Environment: real
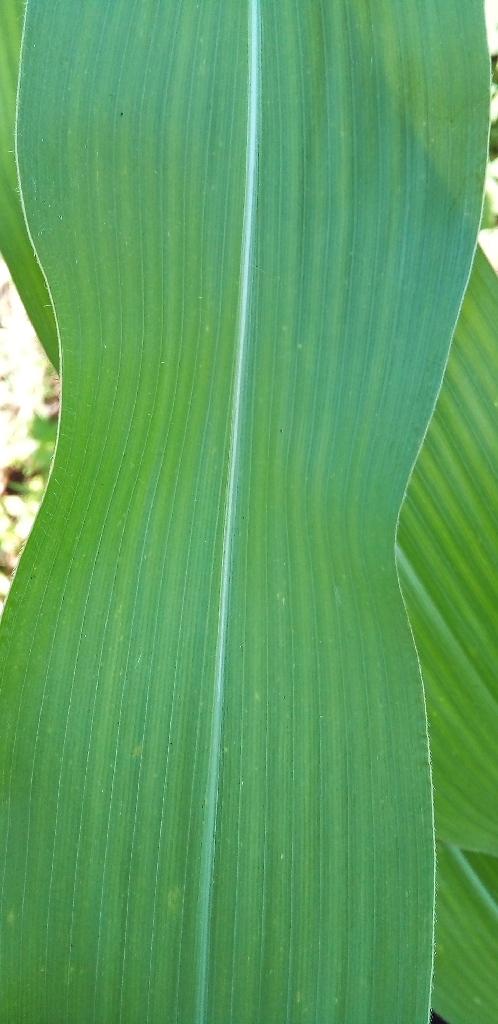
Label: healthy